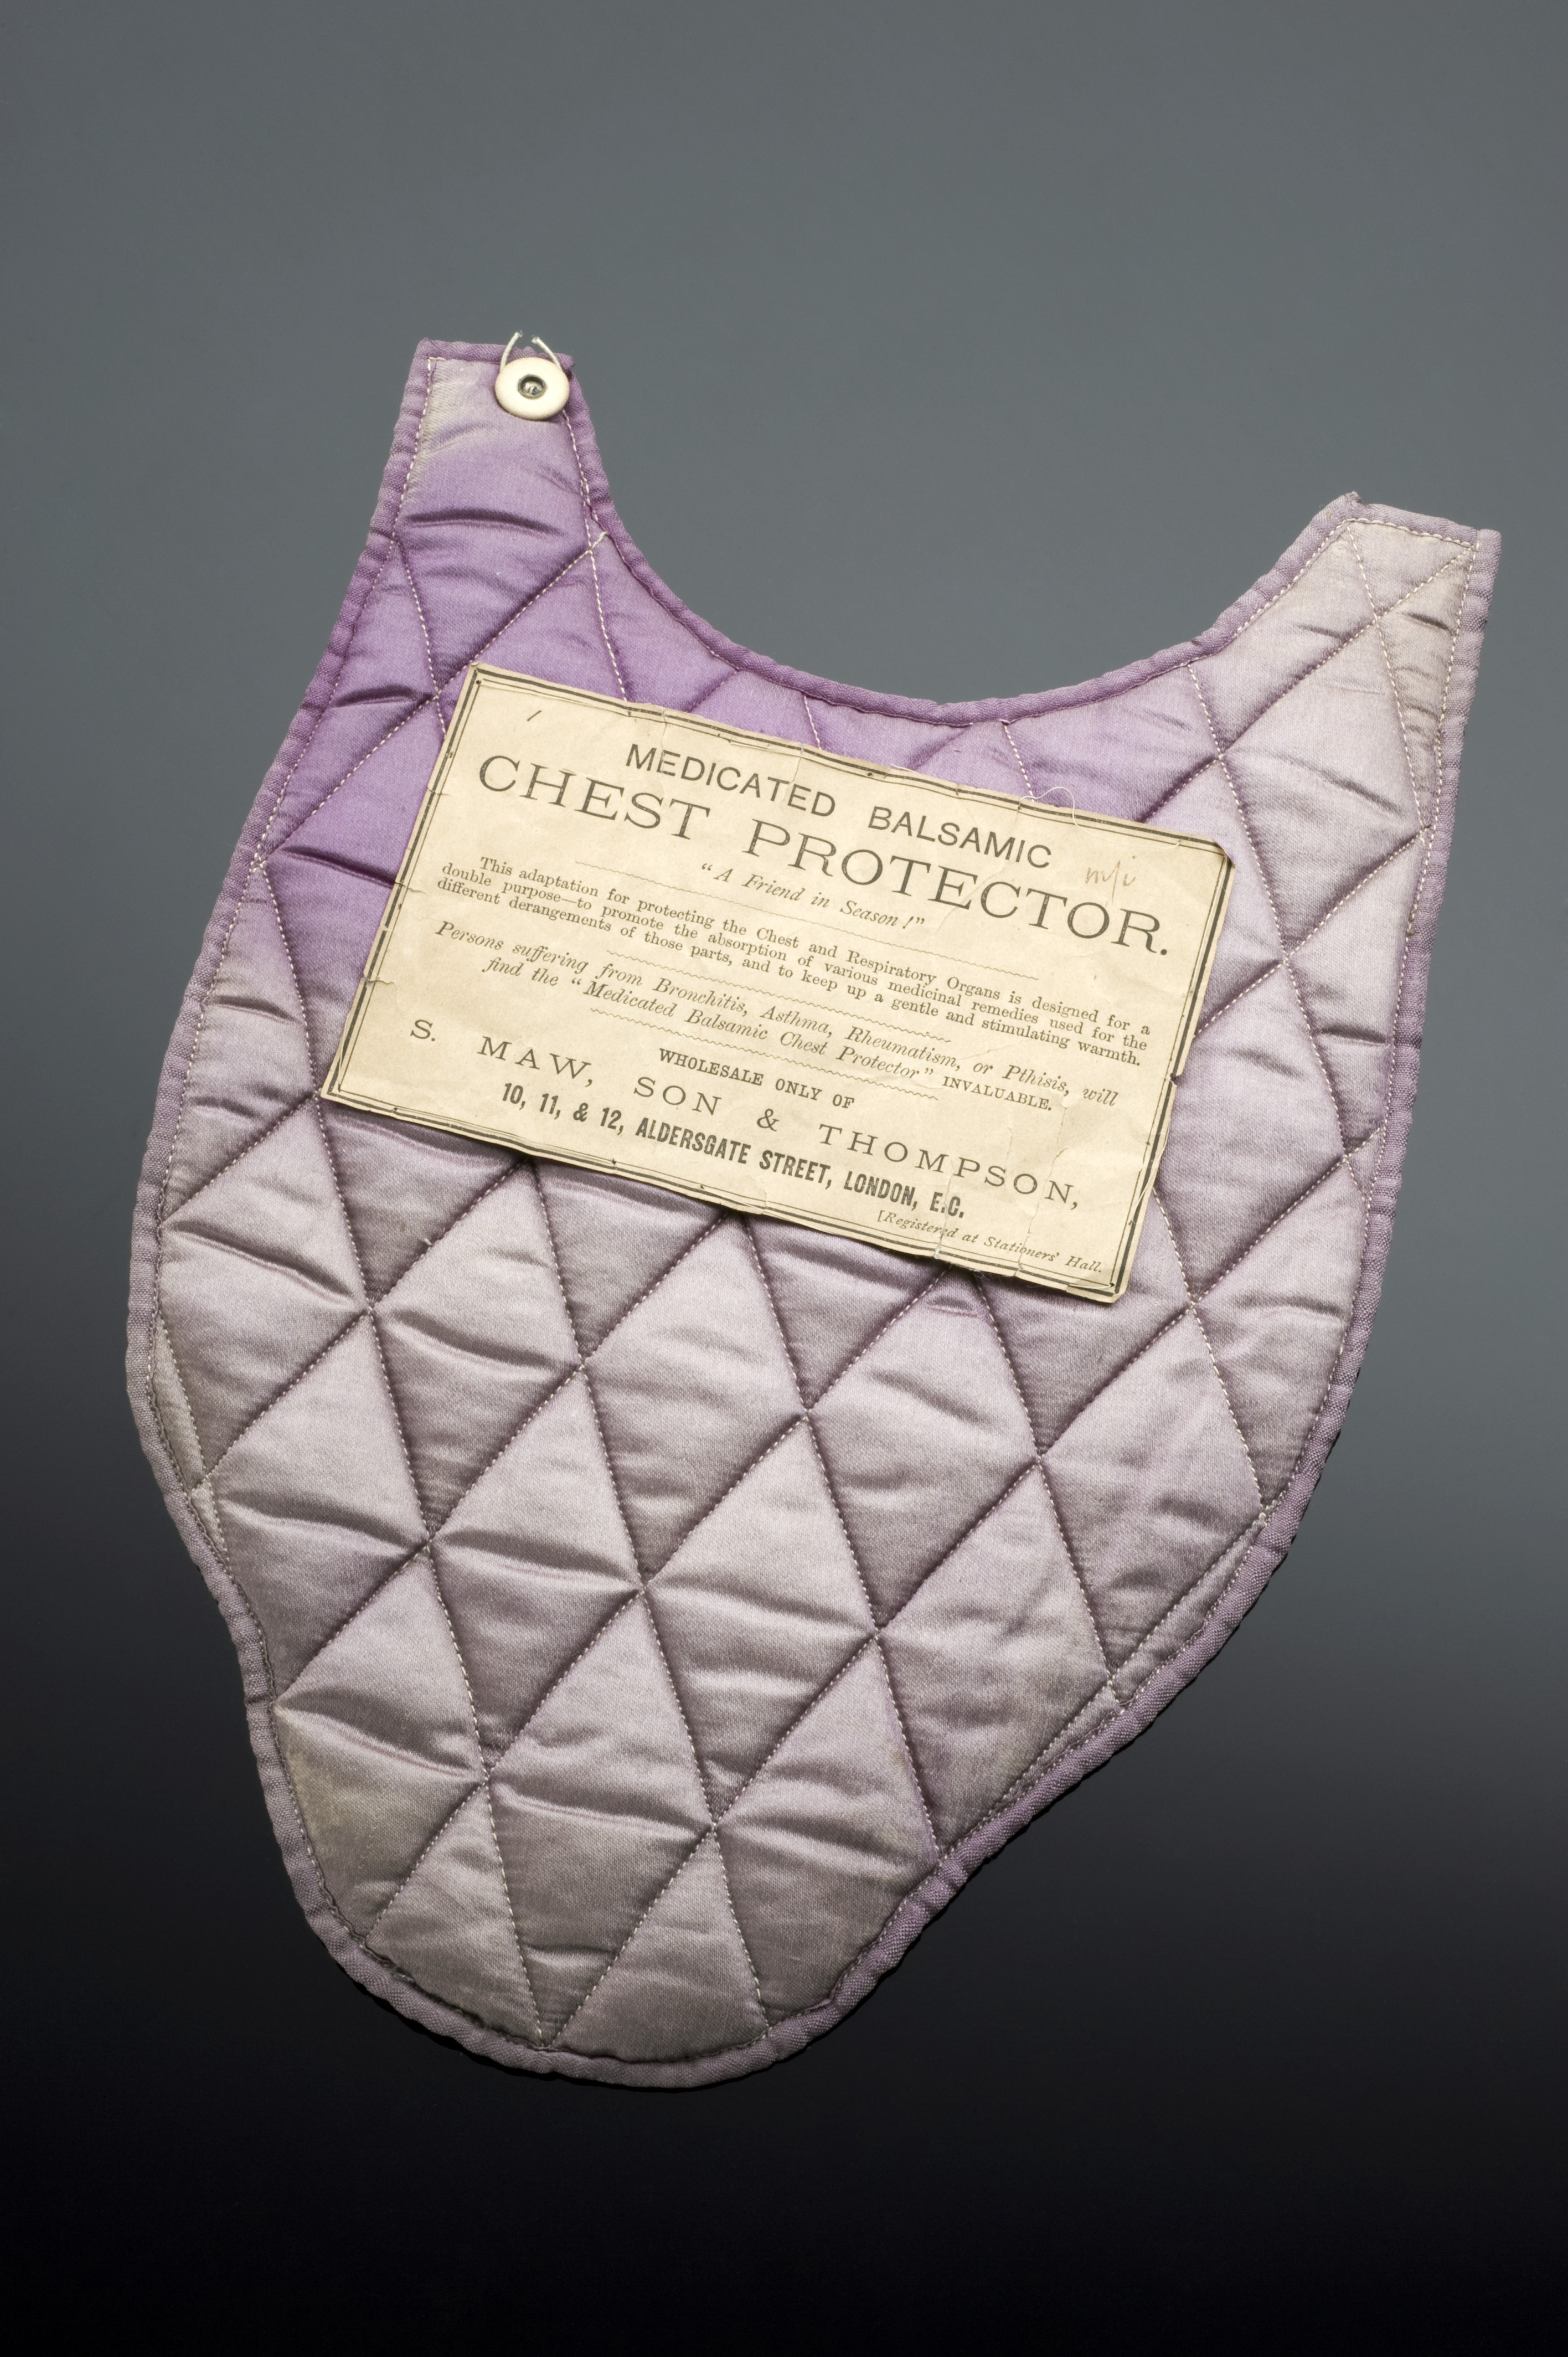
Made from felt, this chest protector is used to help lotions and medical treatments soak into the chest and provide warmth. The makers, S. Maw, Son and Thompson, recommend its use for those with from bronchitis, asthma, rheumatism and pulmonary
Specialty: pulmonology
Anatomy: chest/thorax
Image credit: "Chest protector, London, England, 1870-1901 Wellcome L0058485", wikimedia:Medical equipment via Wikimedia Commons, licensed cc-by-4.0. Source: https://upload.wikimedia.org/wikipedia/commons/8/81/Chest_protector%2C_London%2C_England%2C_1870-1901_Wellcome_L0058485.jpg